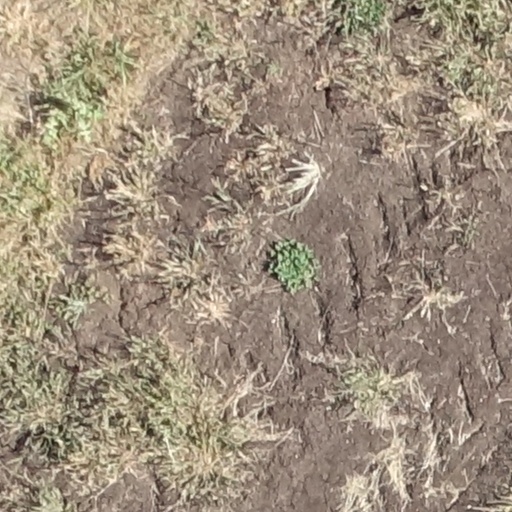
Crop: sorghum